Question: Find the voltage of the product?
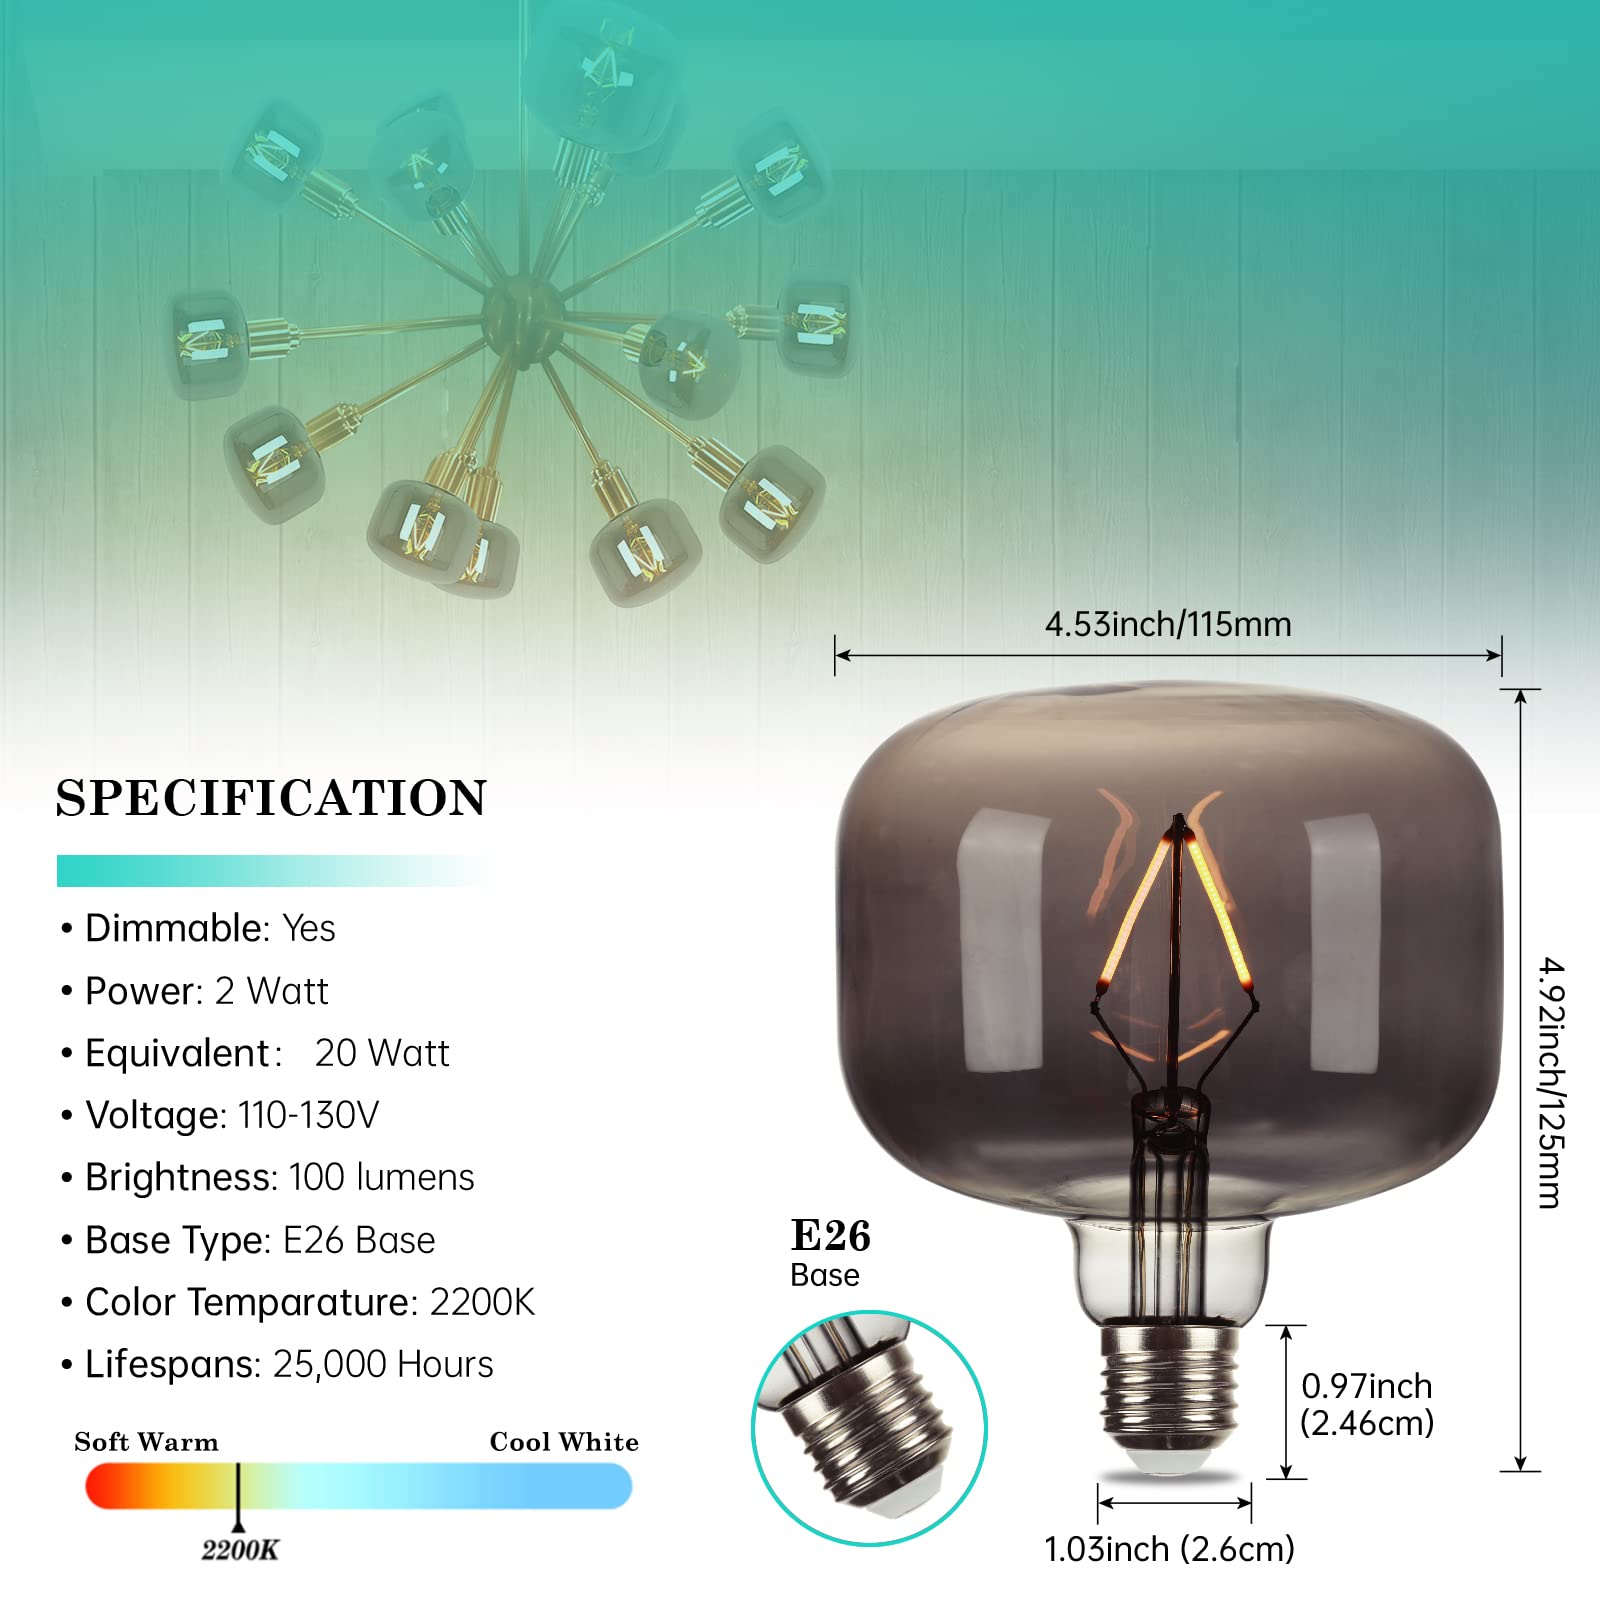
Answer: [110.0, 130.0] volt